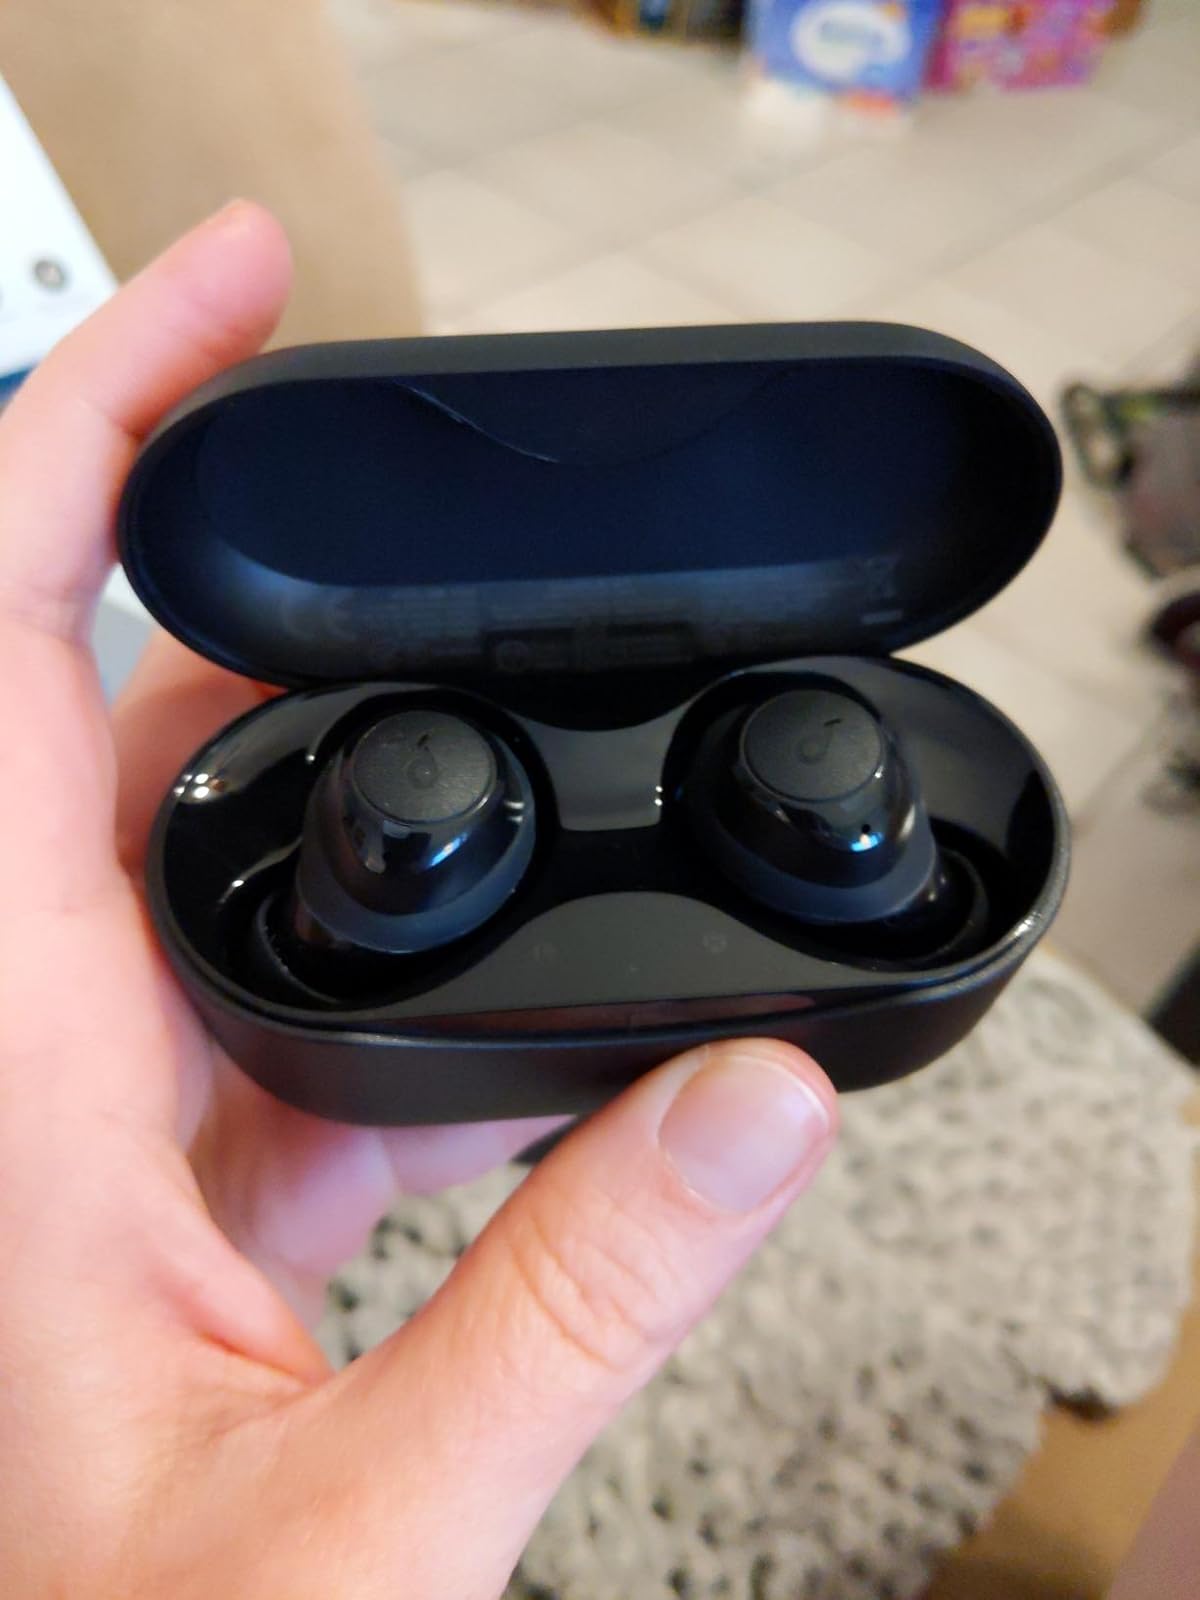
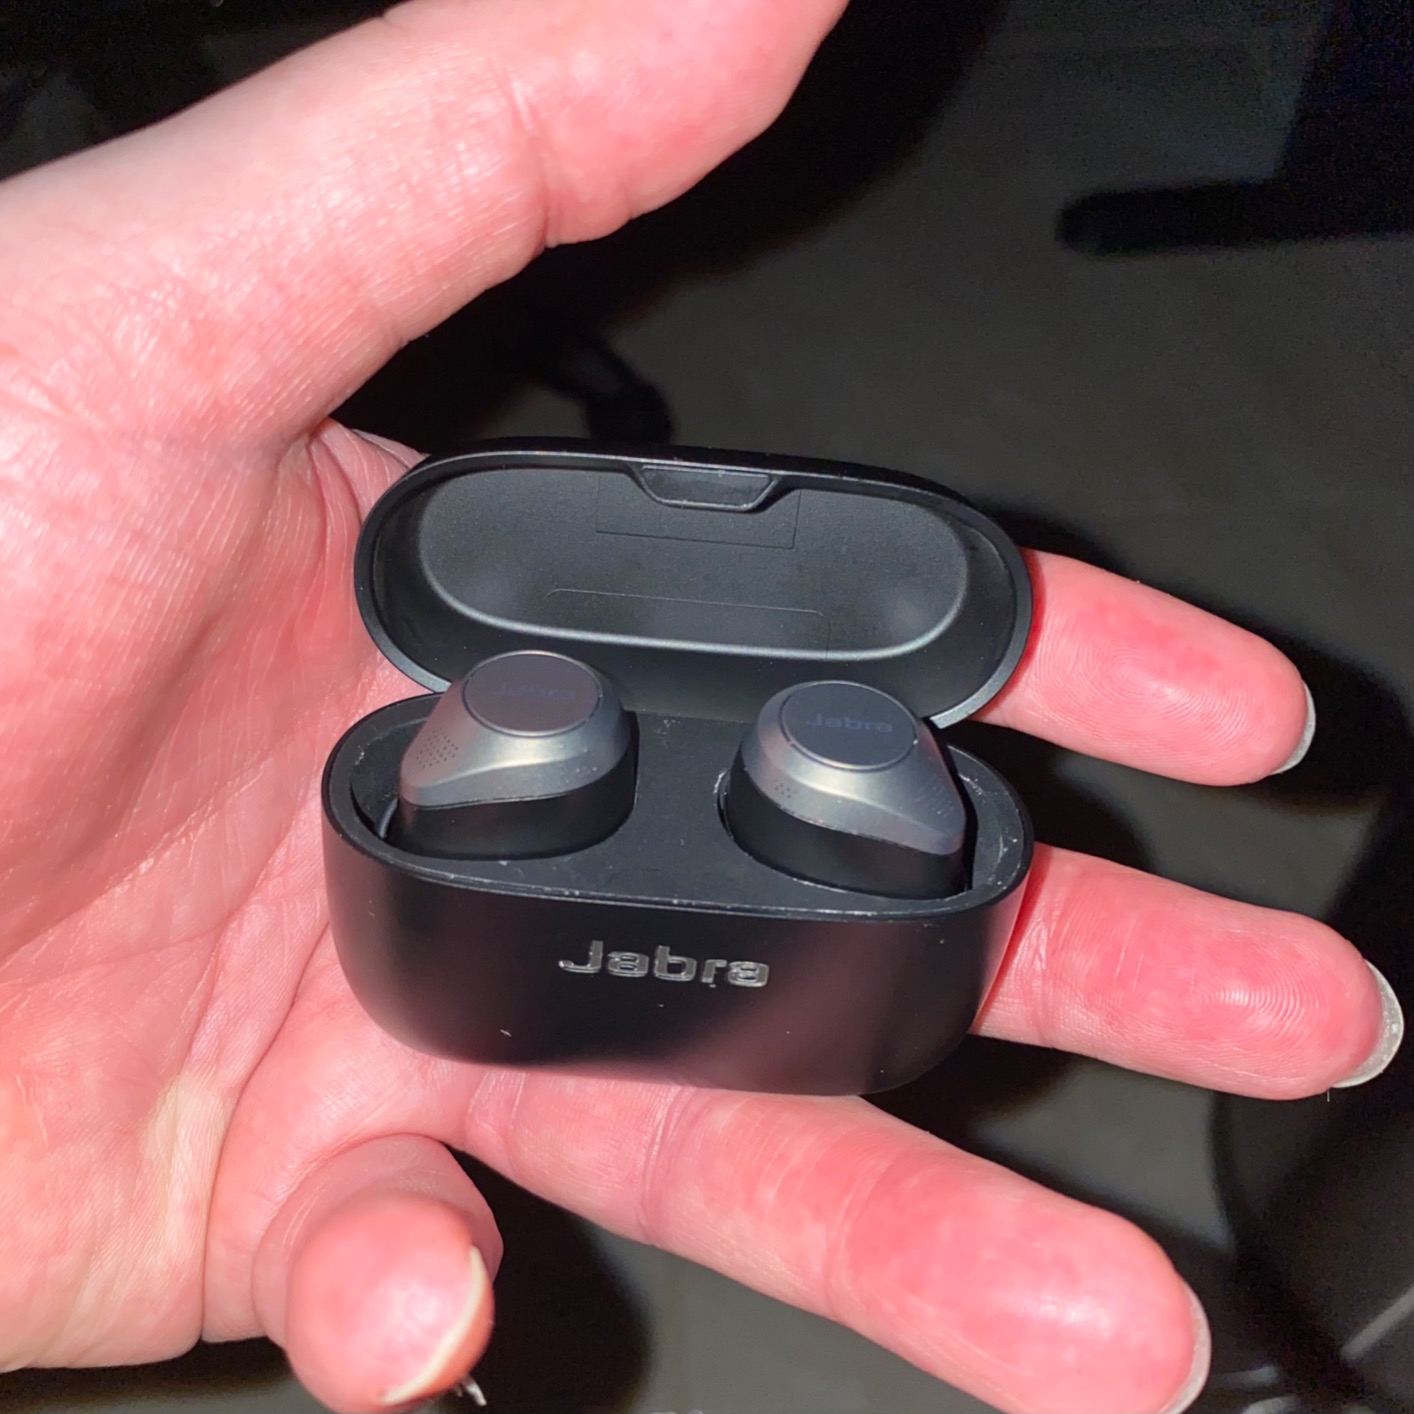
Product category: earbuds
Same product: no